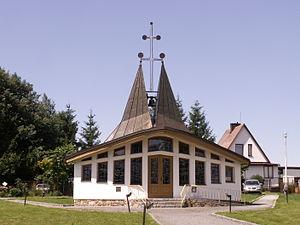
Škrdlovice est une commune du district de Žďár nad Sázavou, dans la région de Vysočina, en République tchèque. Sa population s'élevait à 667 habitants en 2019.